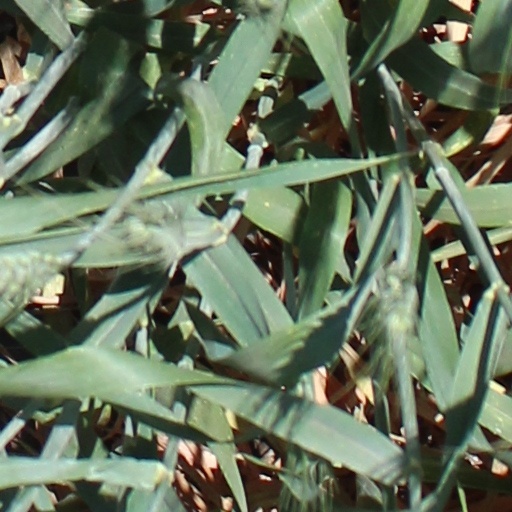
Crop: wheat